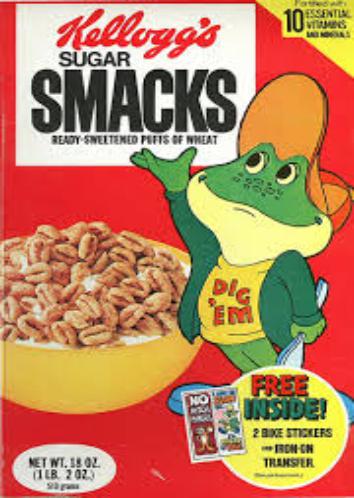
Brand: Honey Smacks
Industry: Food